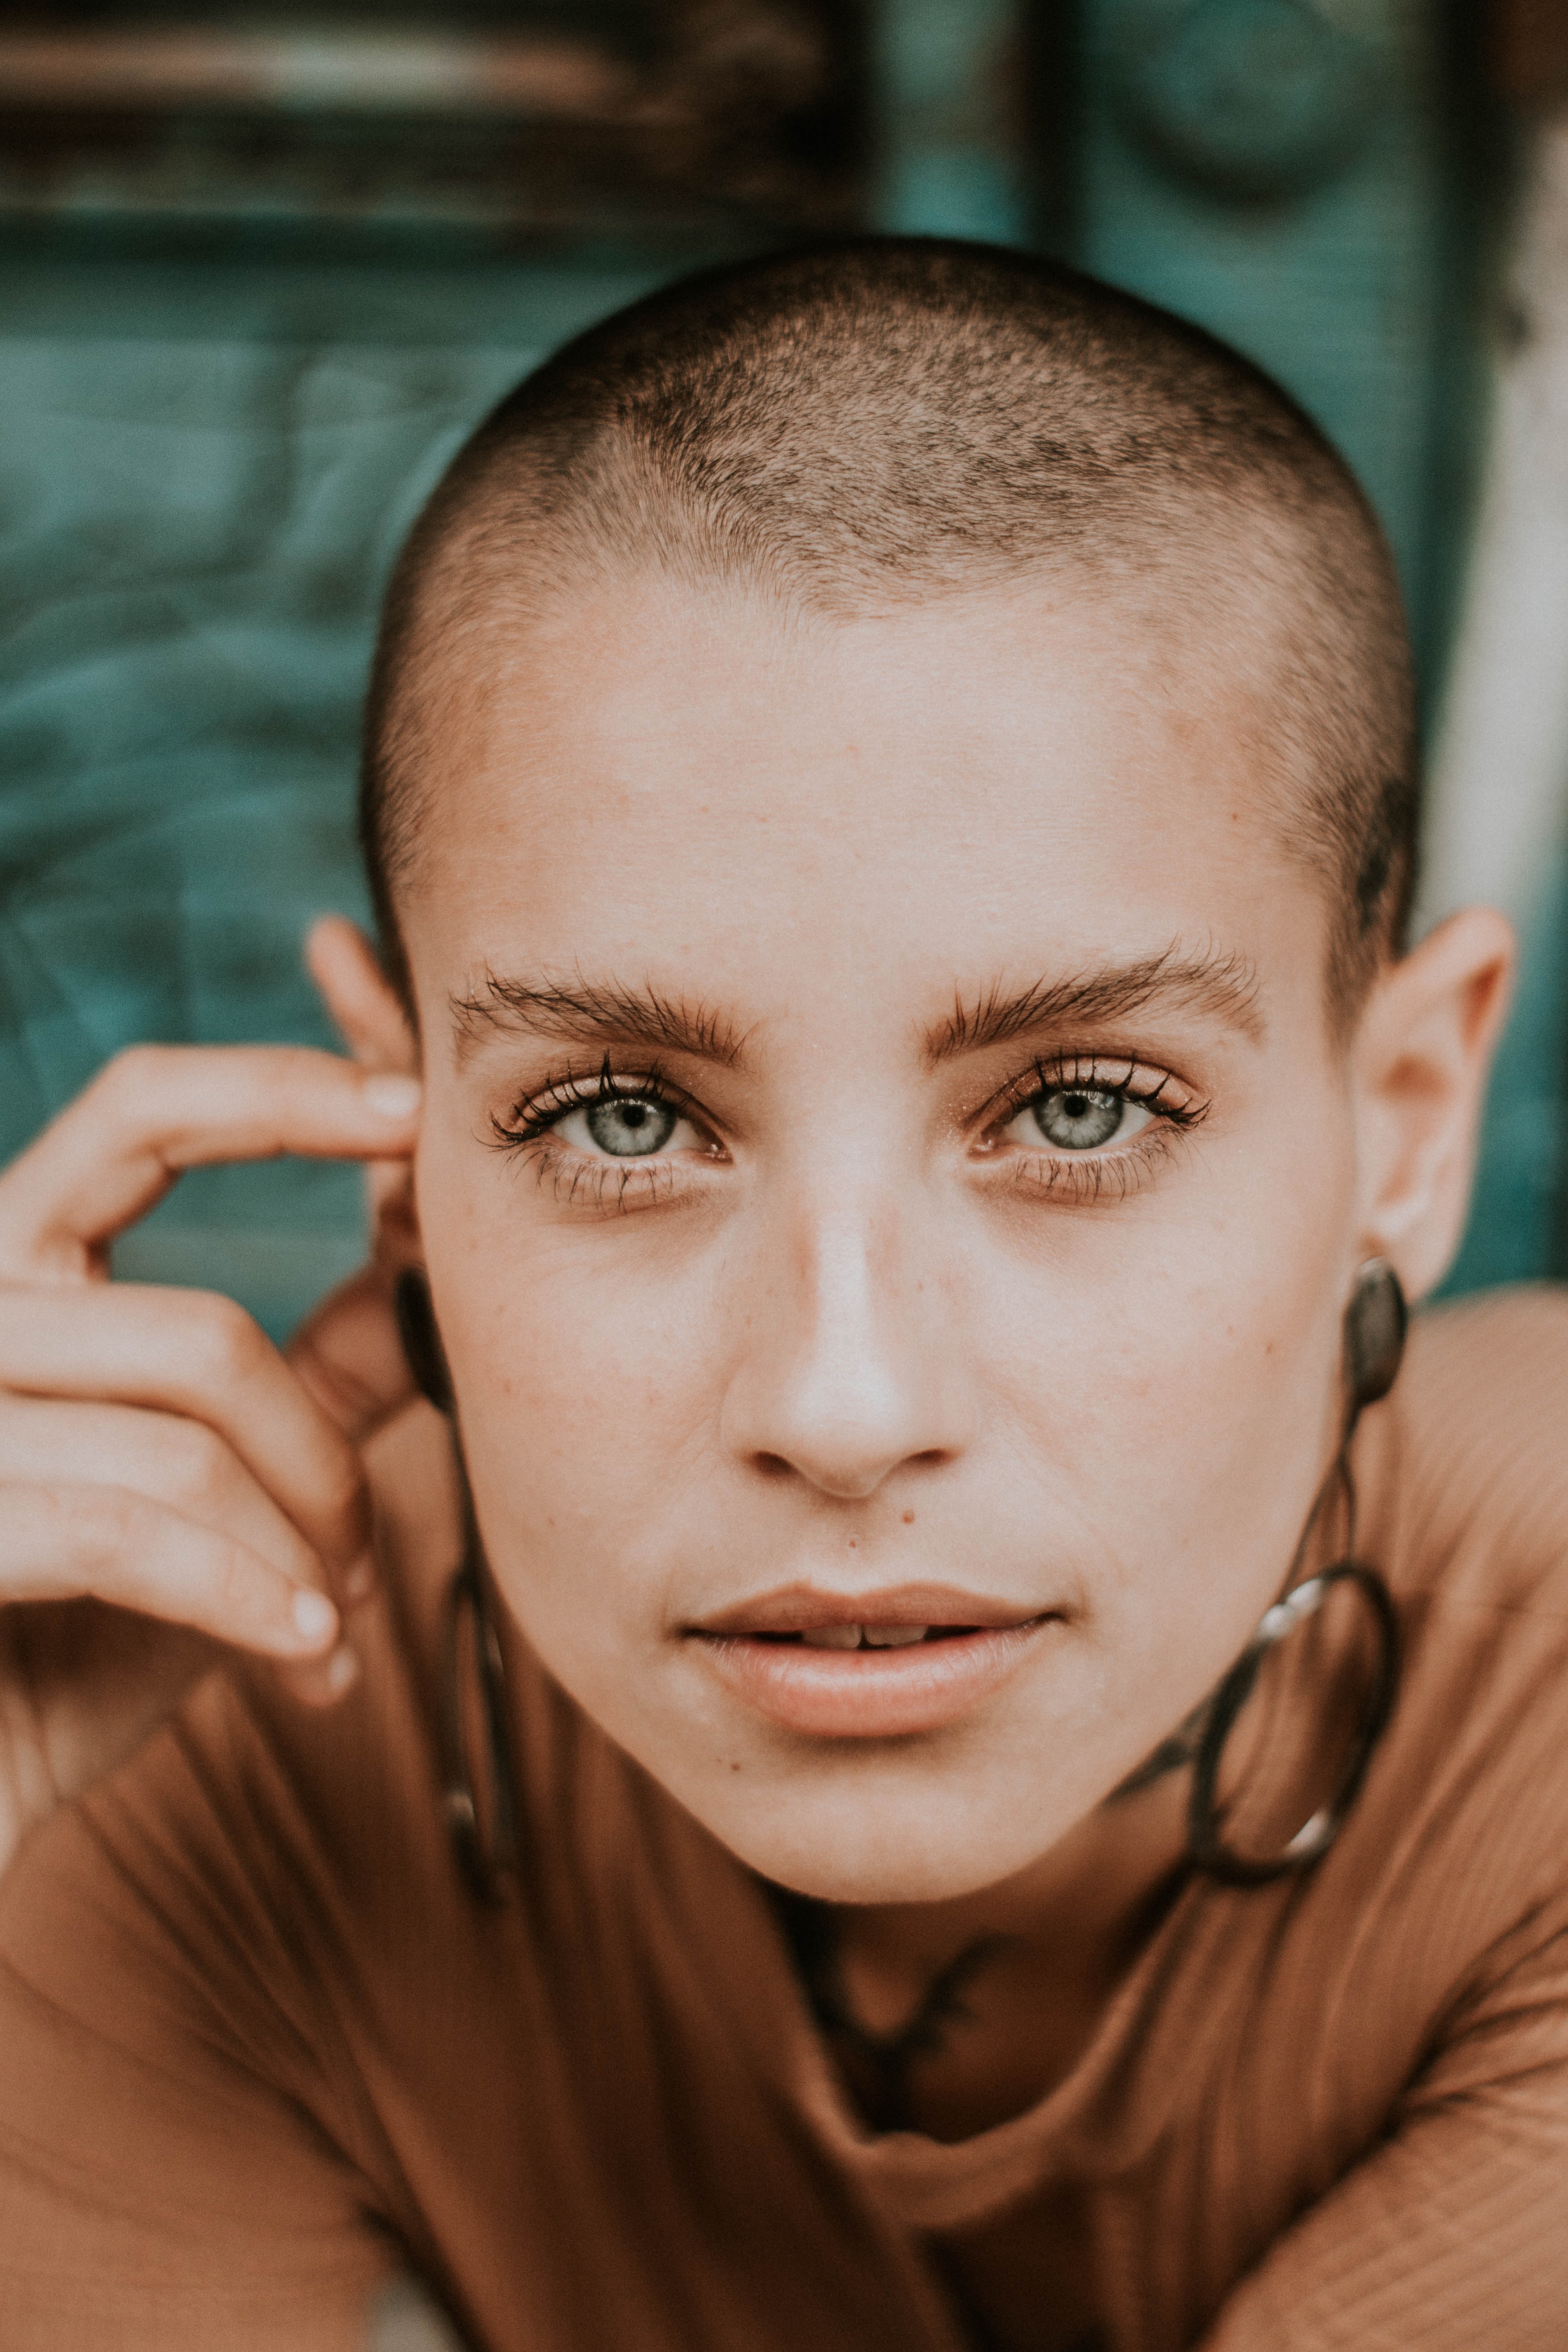
face, hair, eyebrow, forehead, skin, lip, cheek, head, beauty, chin, eye, nose, hairstyle, close up, organ, human, model, hand, muscle, photography, buzz cut, ear, portrait, eyelash, jaw, finger, portrait photography, photo shoot, gesture